Freedom of religion

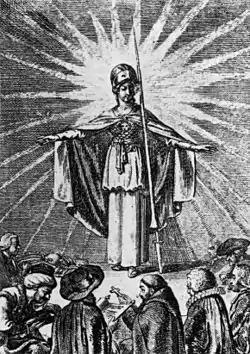
Minerva as a symbol of enlightened wisdom protects the believers of all religions (Daniel Chodowiecki, 1791)

Freedom of religion or religious liberty, also known as freedom of religion or belief (FoRB), is a principle that supports the freedom of an individual or community, in public or private, to manifest religion or belief in teaching, practice, worship, and observance. It also includes the right not to profess any religion or belief or "not to practice a religion" (often called freedom "from" religion).